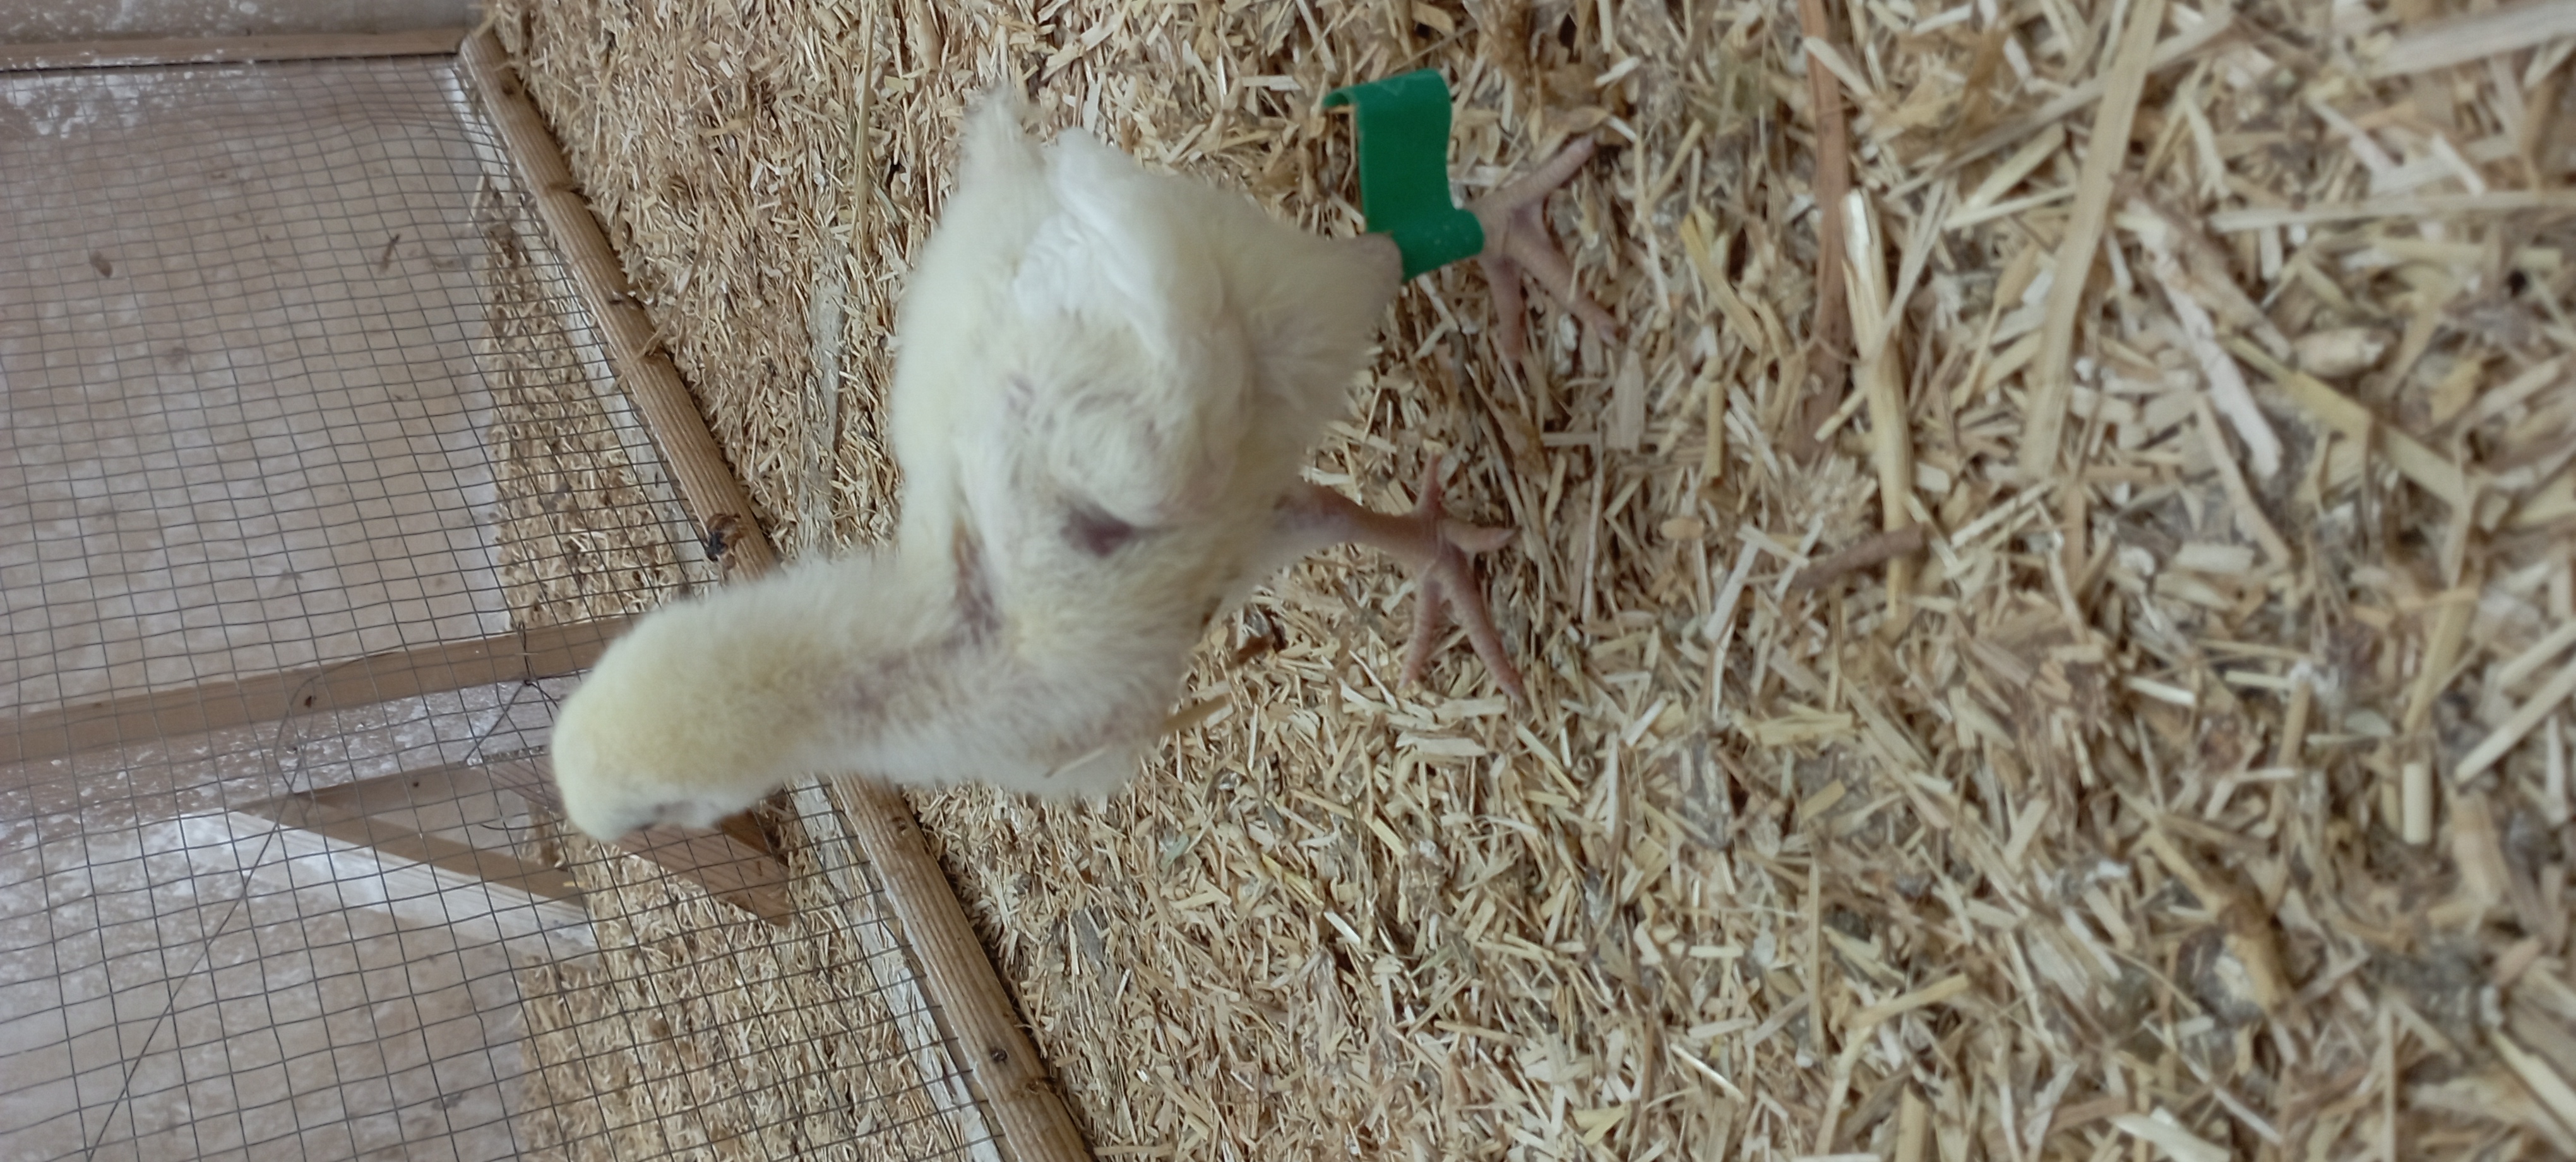
Weight: 217 g